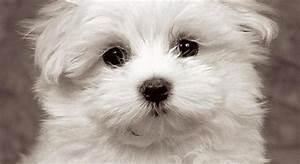
dog